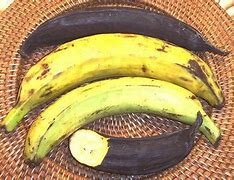
Label: banana